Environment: real
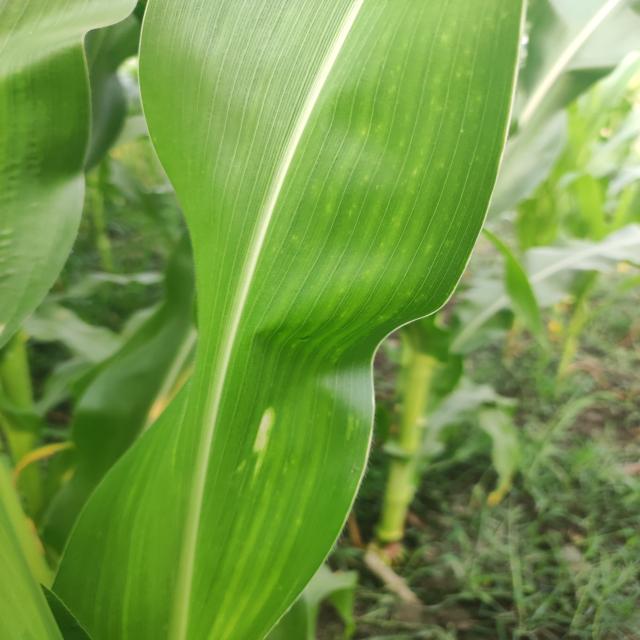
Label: northern_corn_leaf_blight